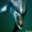
Label: dolphin